Wolf Warrior

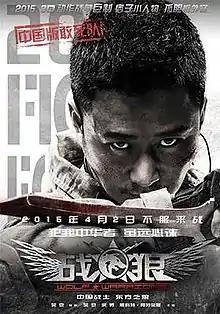

Wolf Warrior is a 2015 Chinese war film written and directed by Wu Jing. It stars Wu Jing along with Scott Adkins, Yu Nan and Kevin Lee. It was released on 2 April 2015. A sequel, titled "Wolf Warrior 2", was released in China in 2017 and became the all-time highest-grossing film in China.